2010 London Marathon

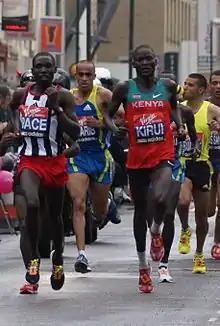
The leaders of the elite men's race, including Kenya's Abel Kirui, who finished in fifth place

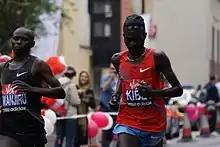
Kenya's Duncan Kibet and Samuel Wanjiru (who retired due to injury)

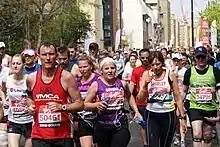
The marathon approaching the point

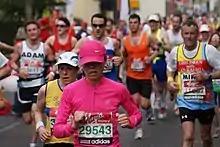
Approaching the point

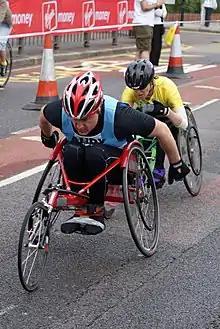
Two wheelchair racers in the marathon

The 2010 London Marathon was the 30th running of the annual marathon race in London, England, which took place on Sunday, 25 April. The elite men's race was won by Ethiopia's Tsegaye Kebede in a time of 2:05:19 hours and the elite women's race was won by Aselefech Mergia, also of Ethiopia, in 2:22:38.